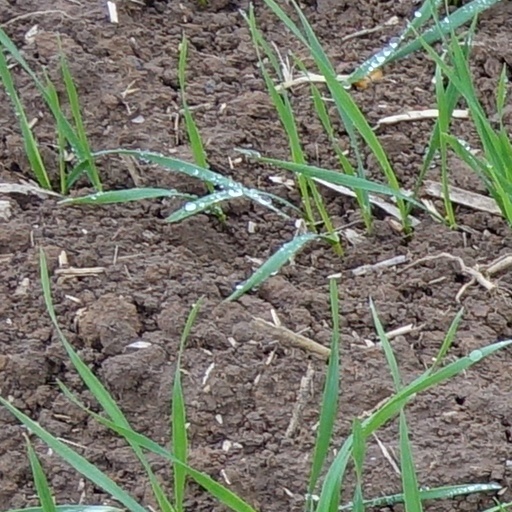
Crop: wheat